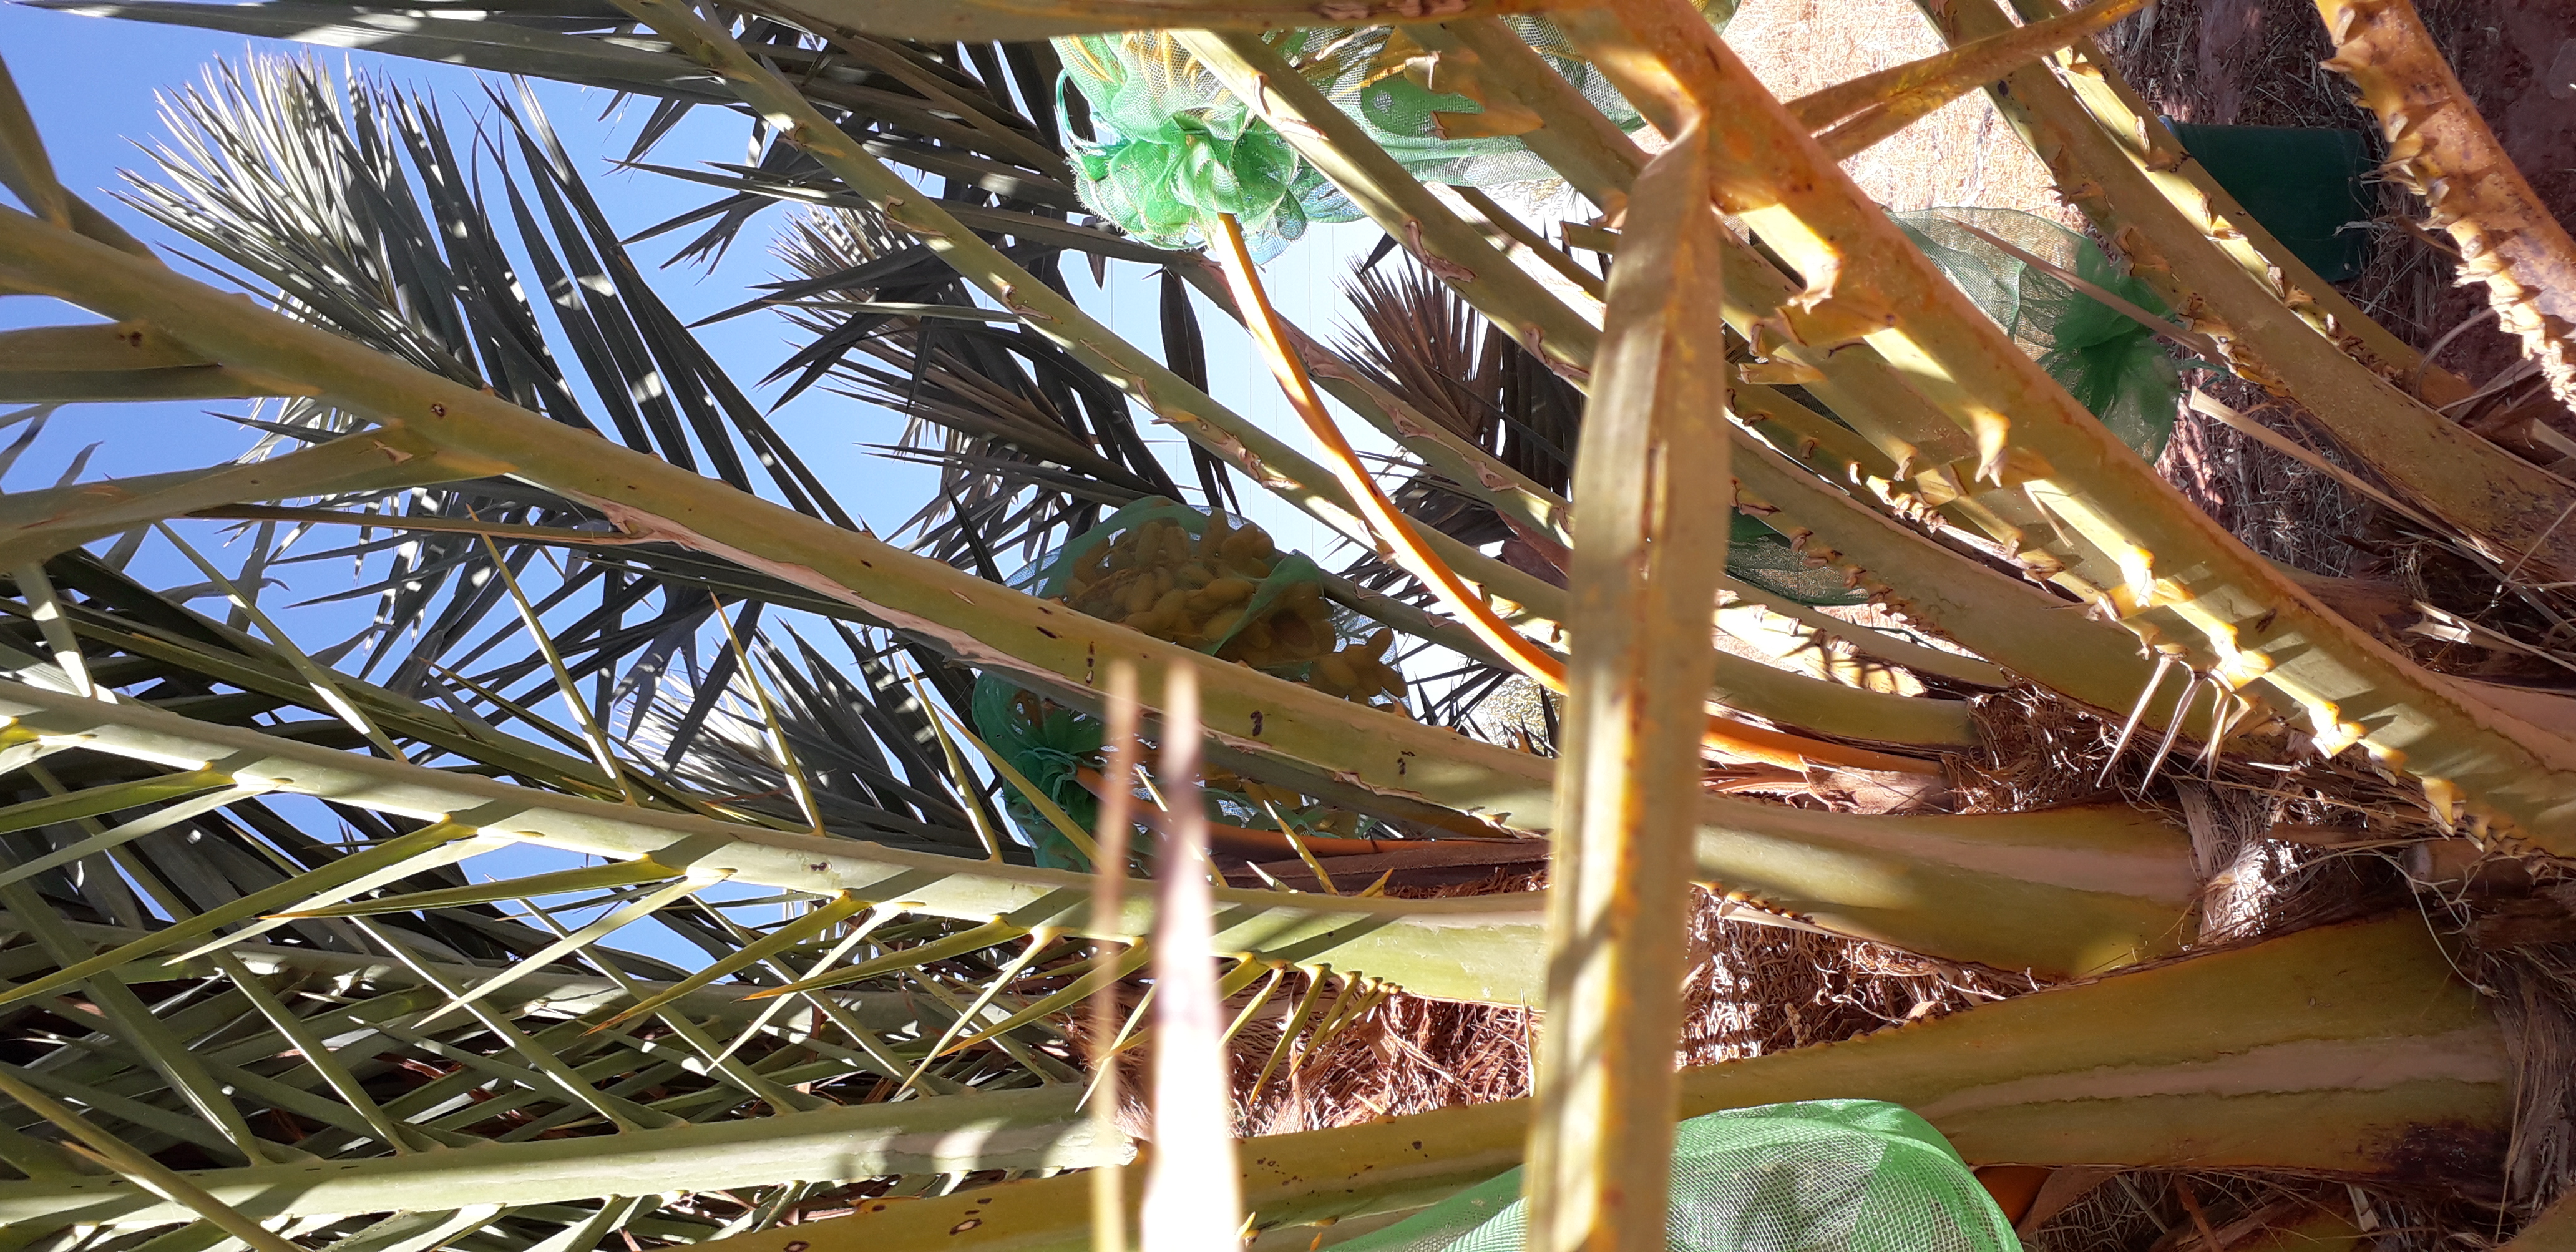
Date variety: kholt